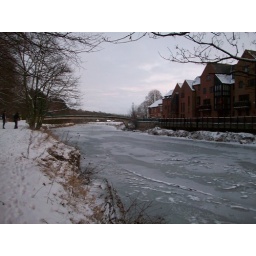
river wear frozen over at baths bridge